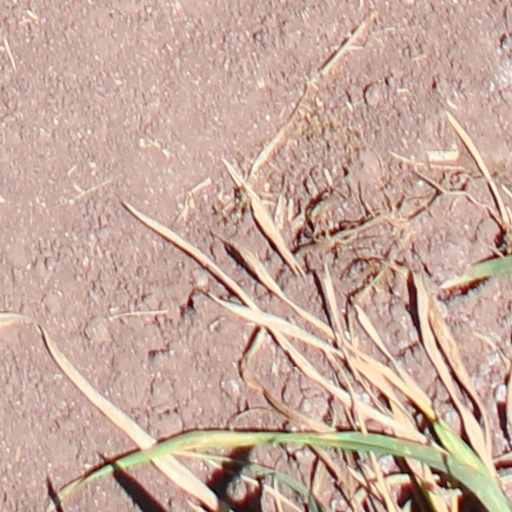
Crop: wheat